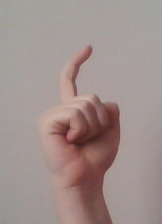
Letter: ra